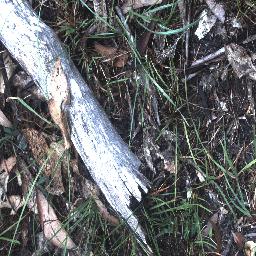
Label: negative